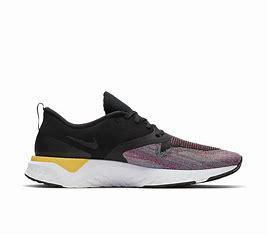
Brand: Nike
Model: Odyssey React Flyknit 2